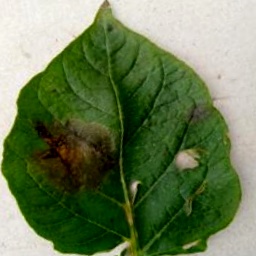
Etiqueta: Late Blight